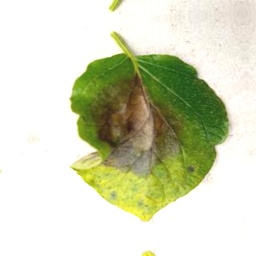
Etiqueta: Late Blight